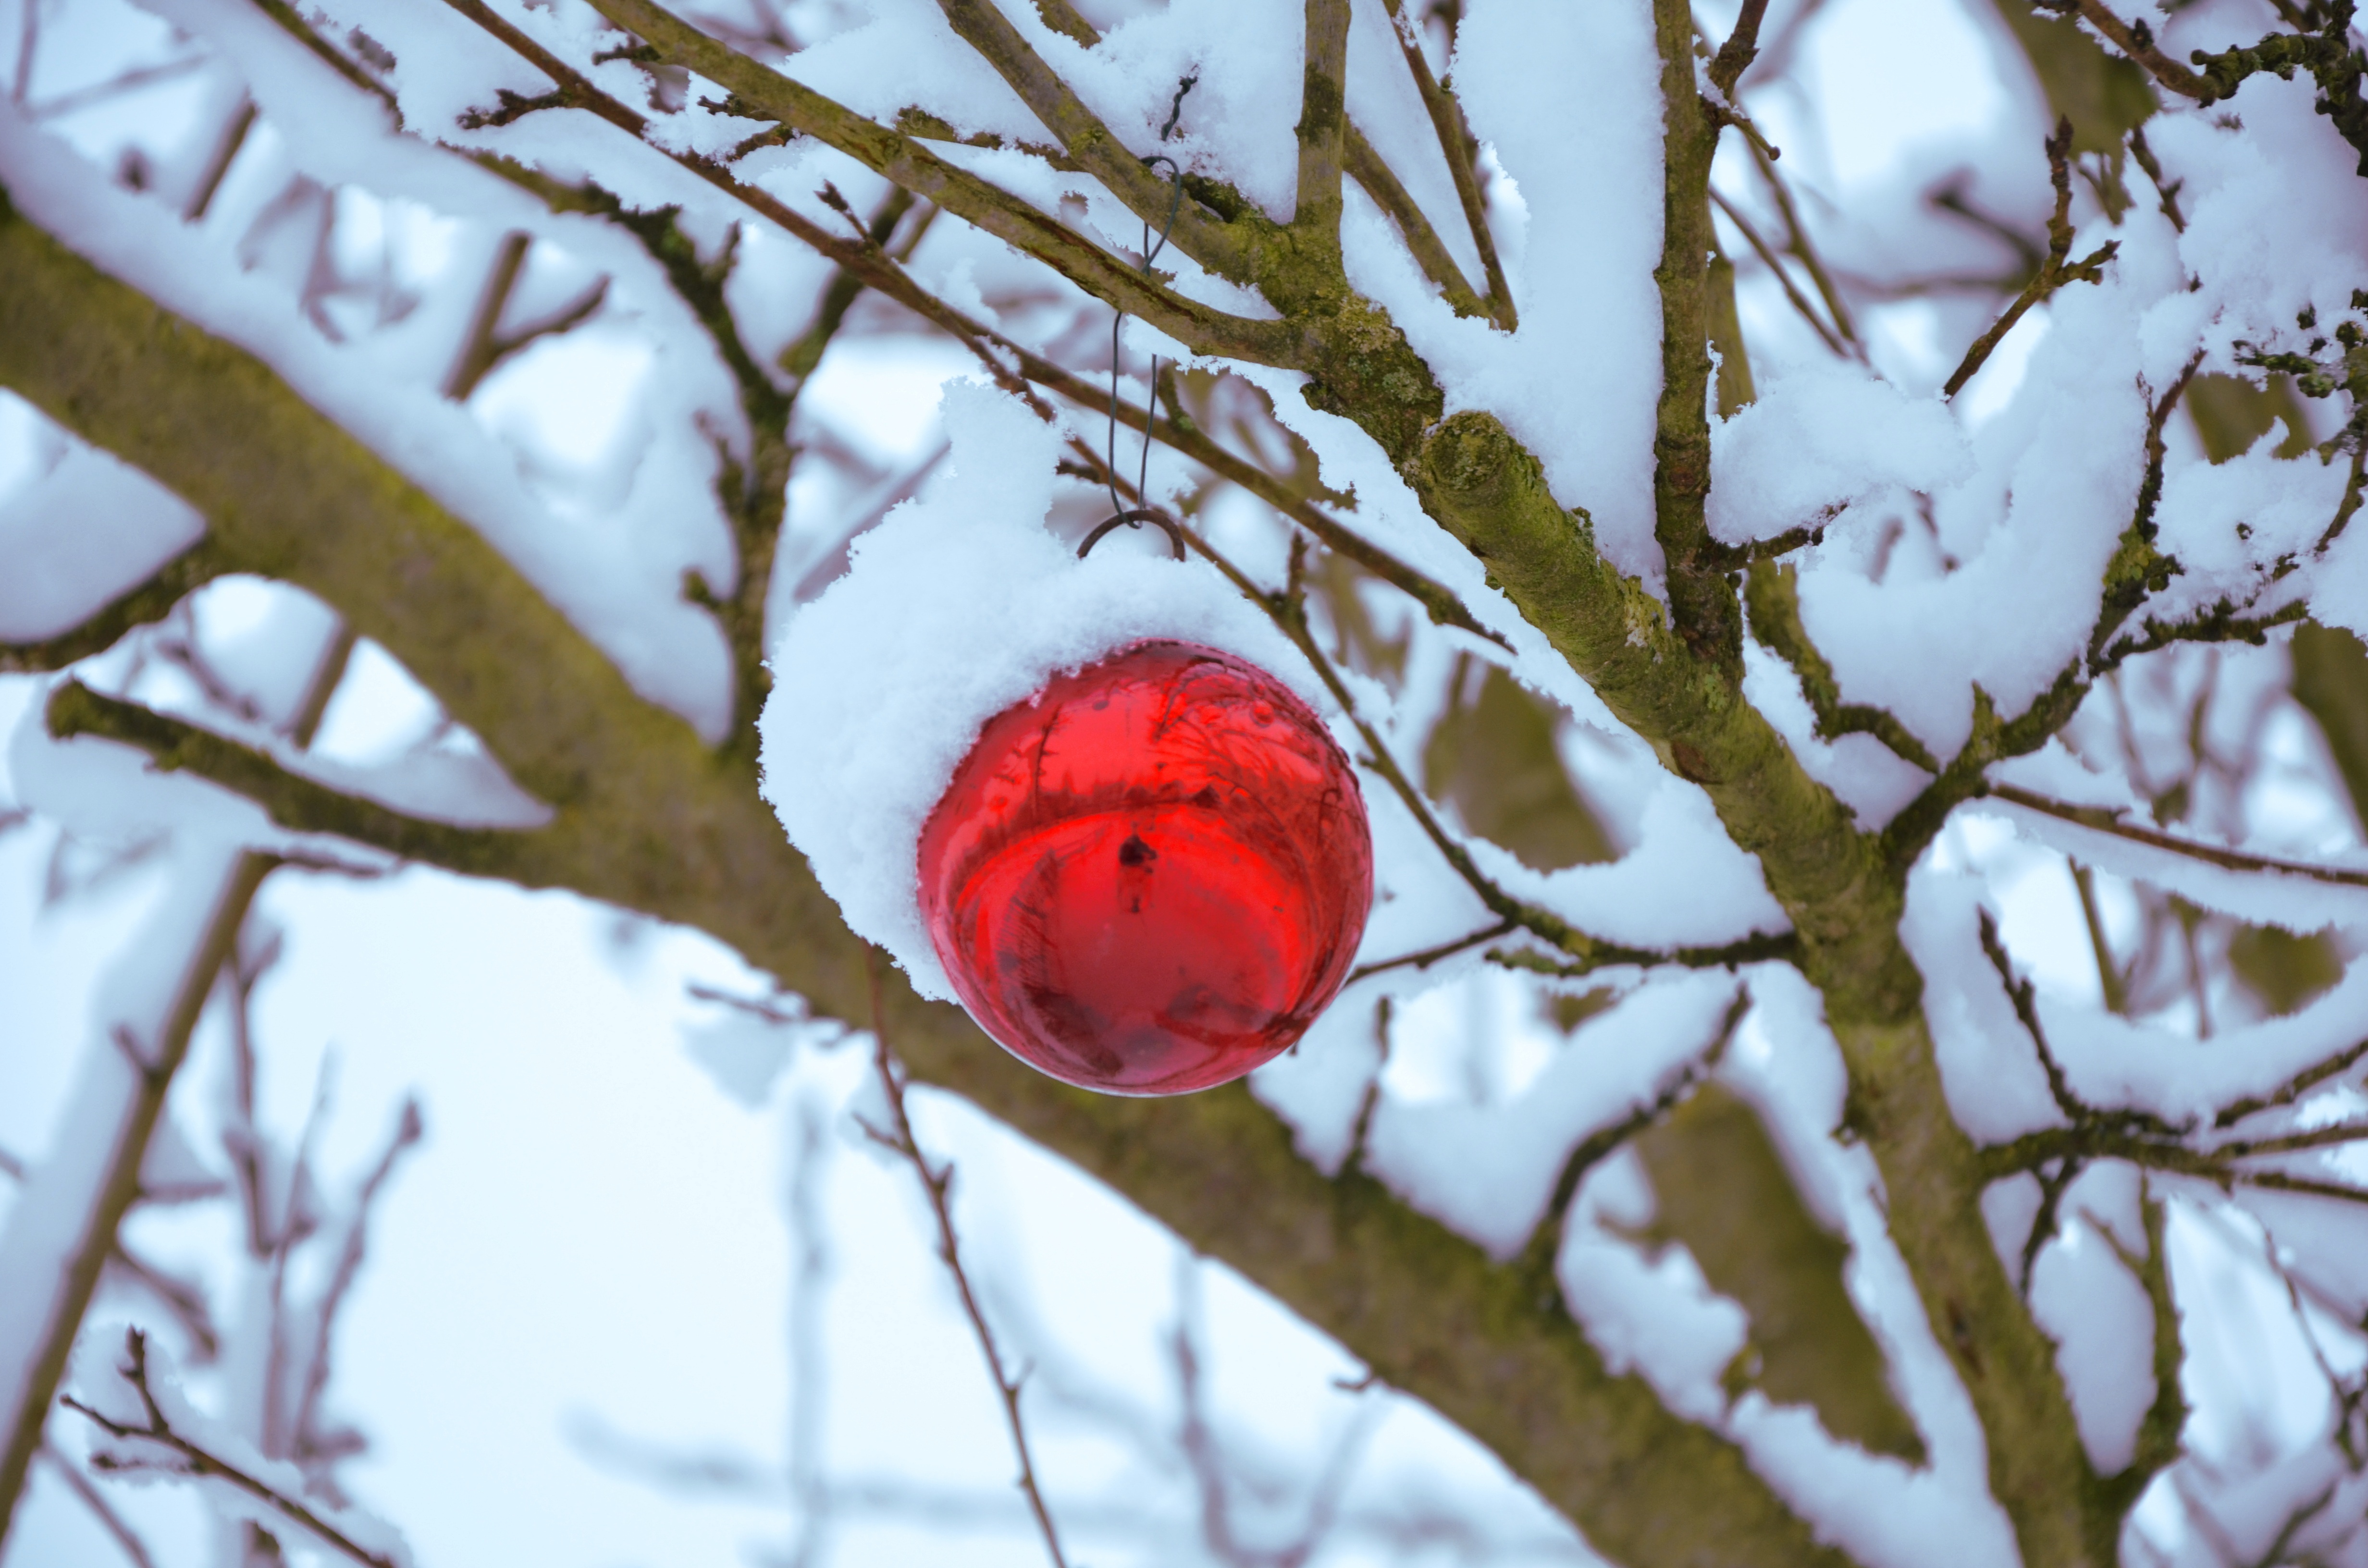
tree, nature, branch, snow, winter, bird, light, plant, white, leaf, round, flower, glass, celebration, decoration, spring, space, autumn, weather, holiday, christmas, season, twig, ornament, celebrate, decorative, bright, ball, sphere, christmas ball, shiny, xmas, freezing, snow white, woody plant, perching bird